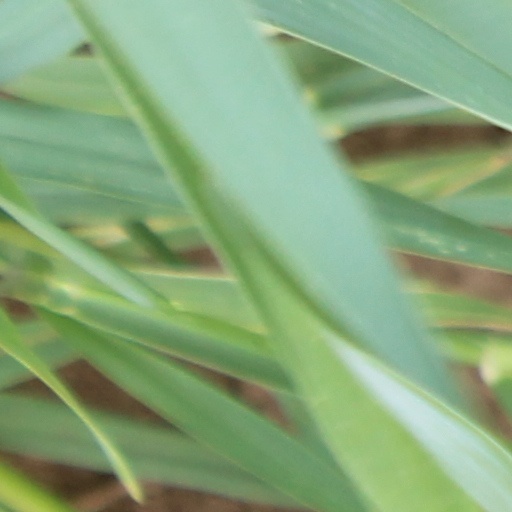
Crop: wheat